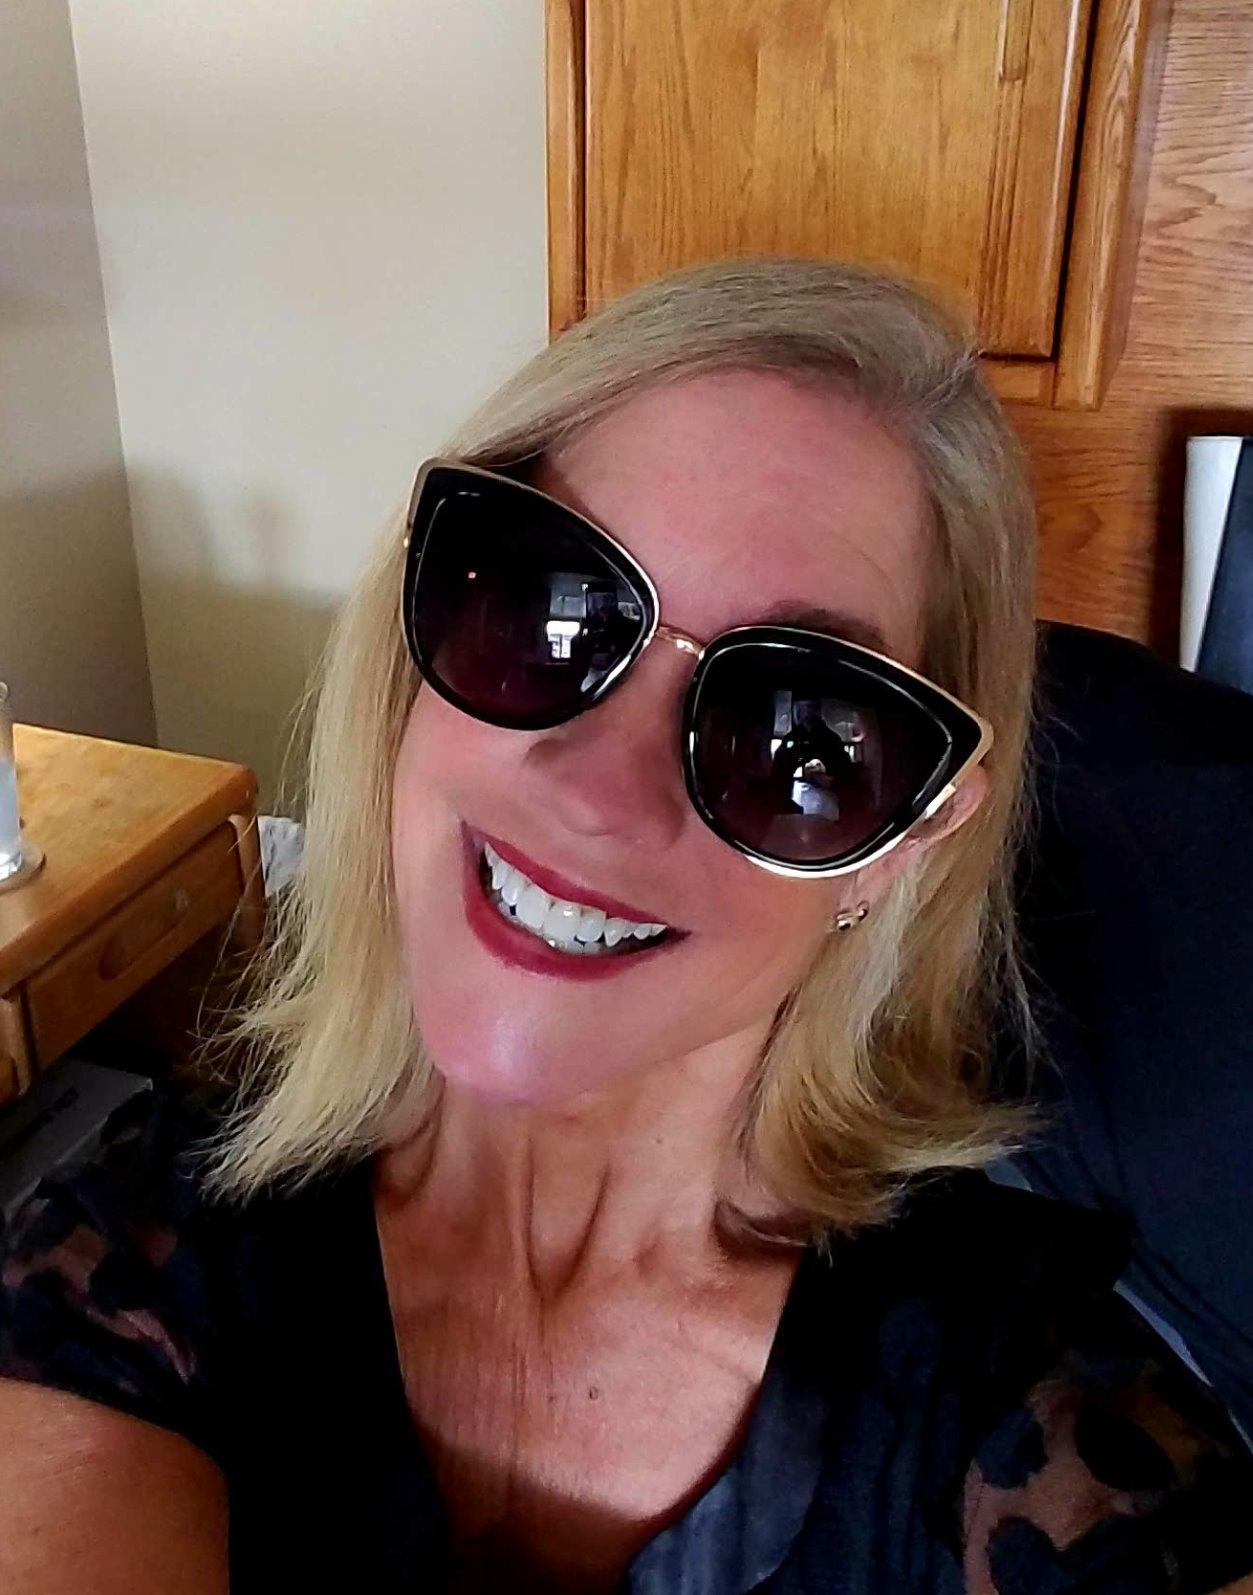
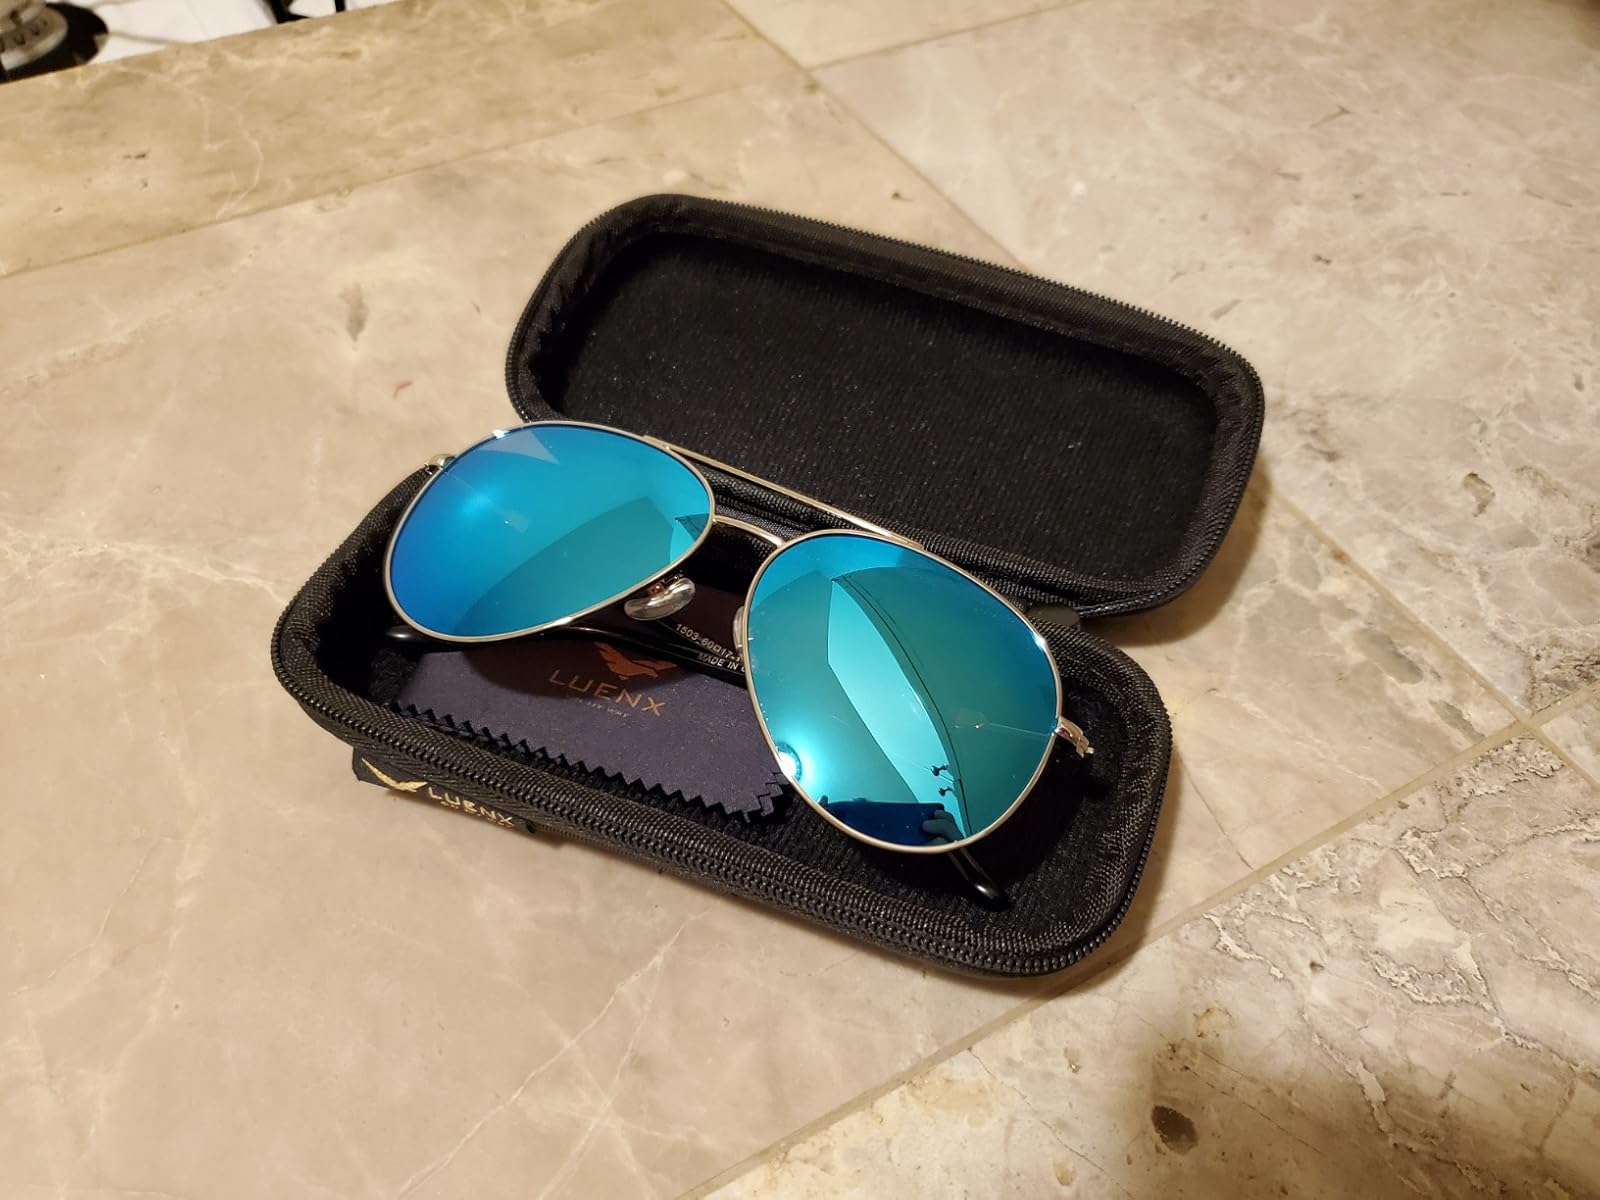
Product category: accessories_sunglasses
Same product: no